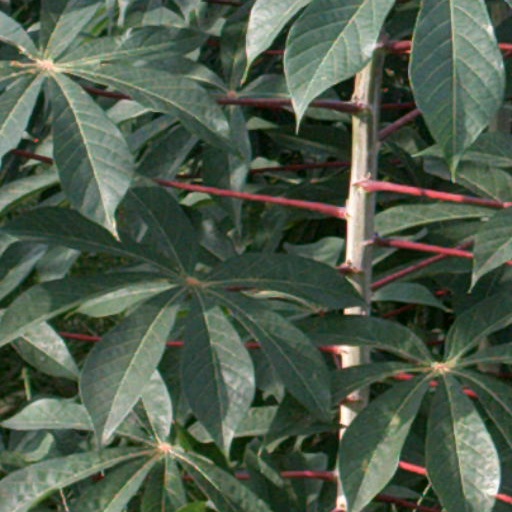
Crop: cassava